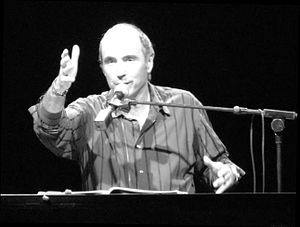
Lluís Llach
Lluís Llach
"Lluís Llach i Grande er en spansk sanger, fra en ny catalansk bølge kaldes ""Nova Cançó"".